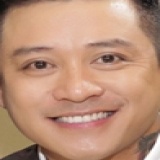
ca sĩ Tuấn Hưng